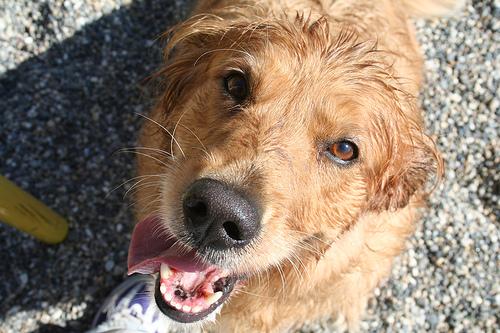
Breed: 5355-n000126-golden_retriever